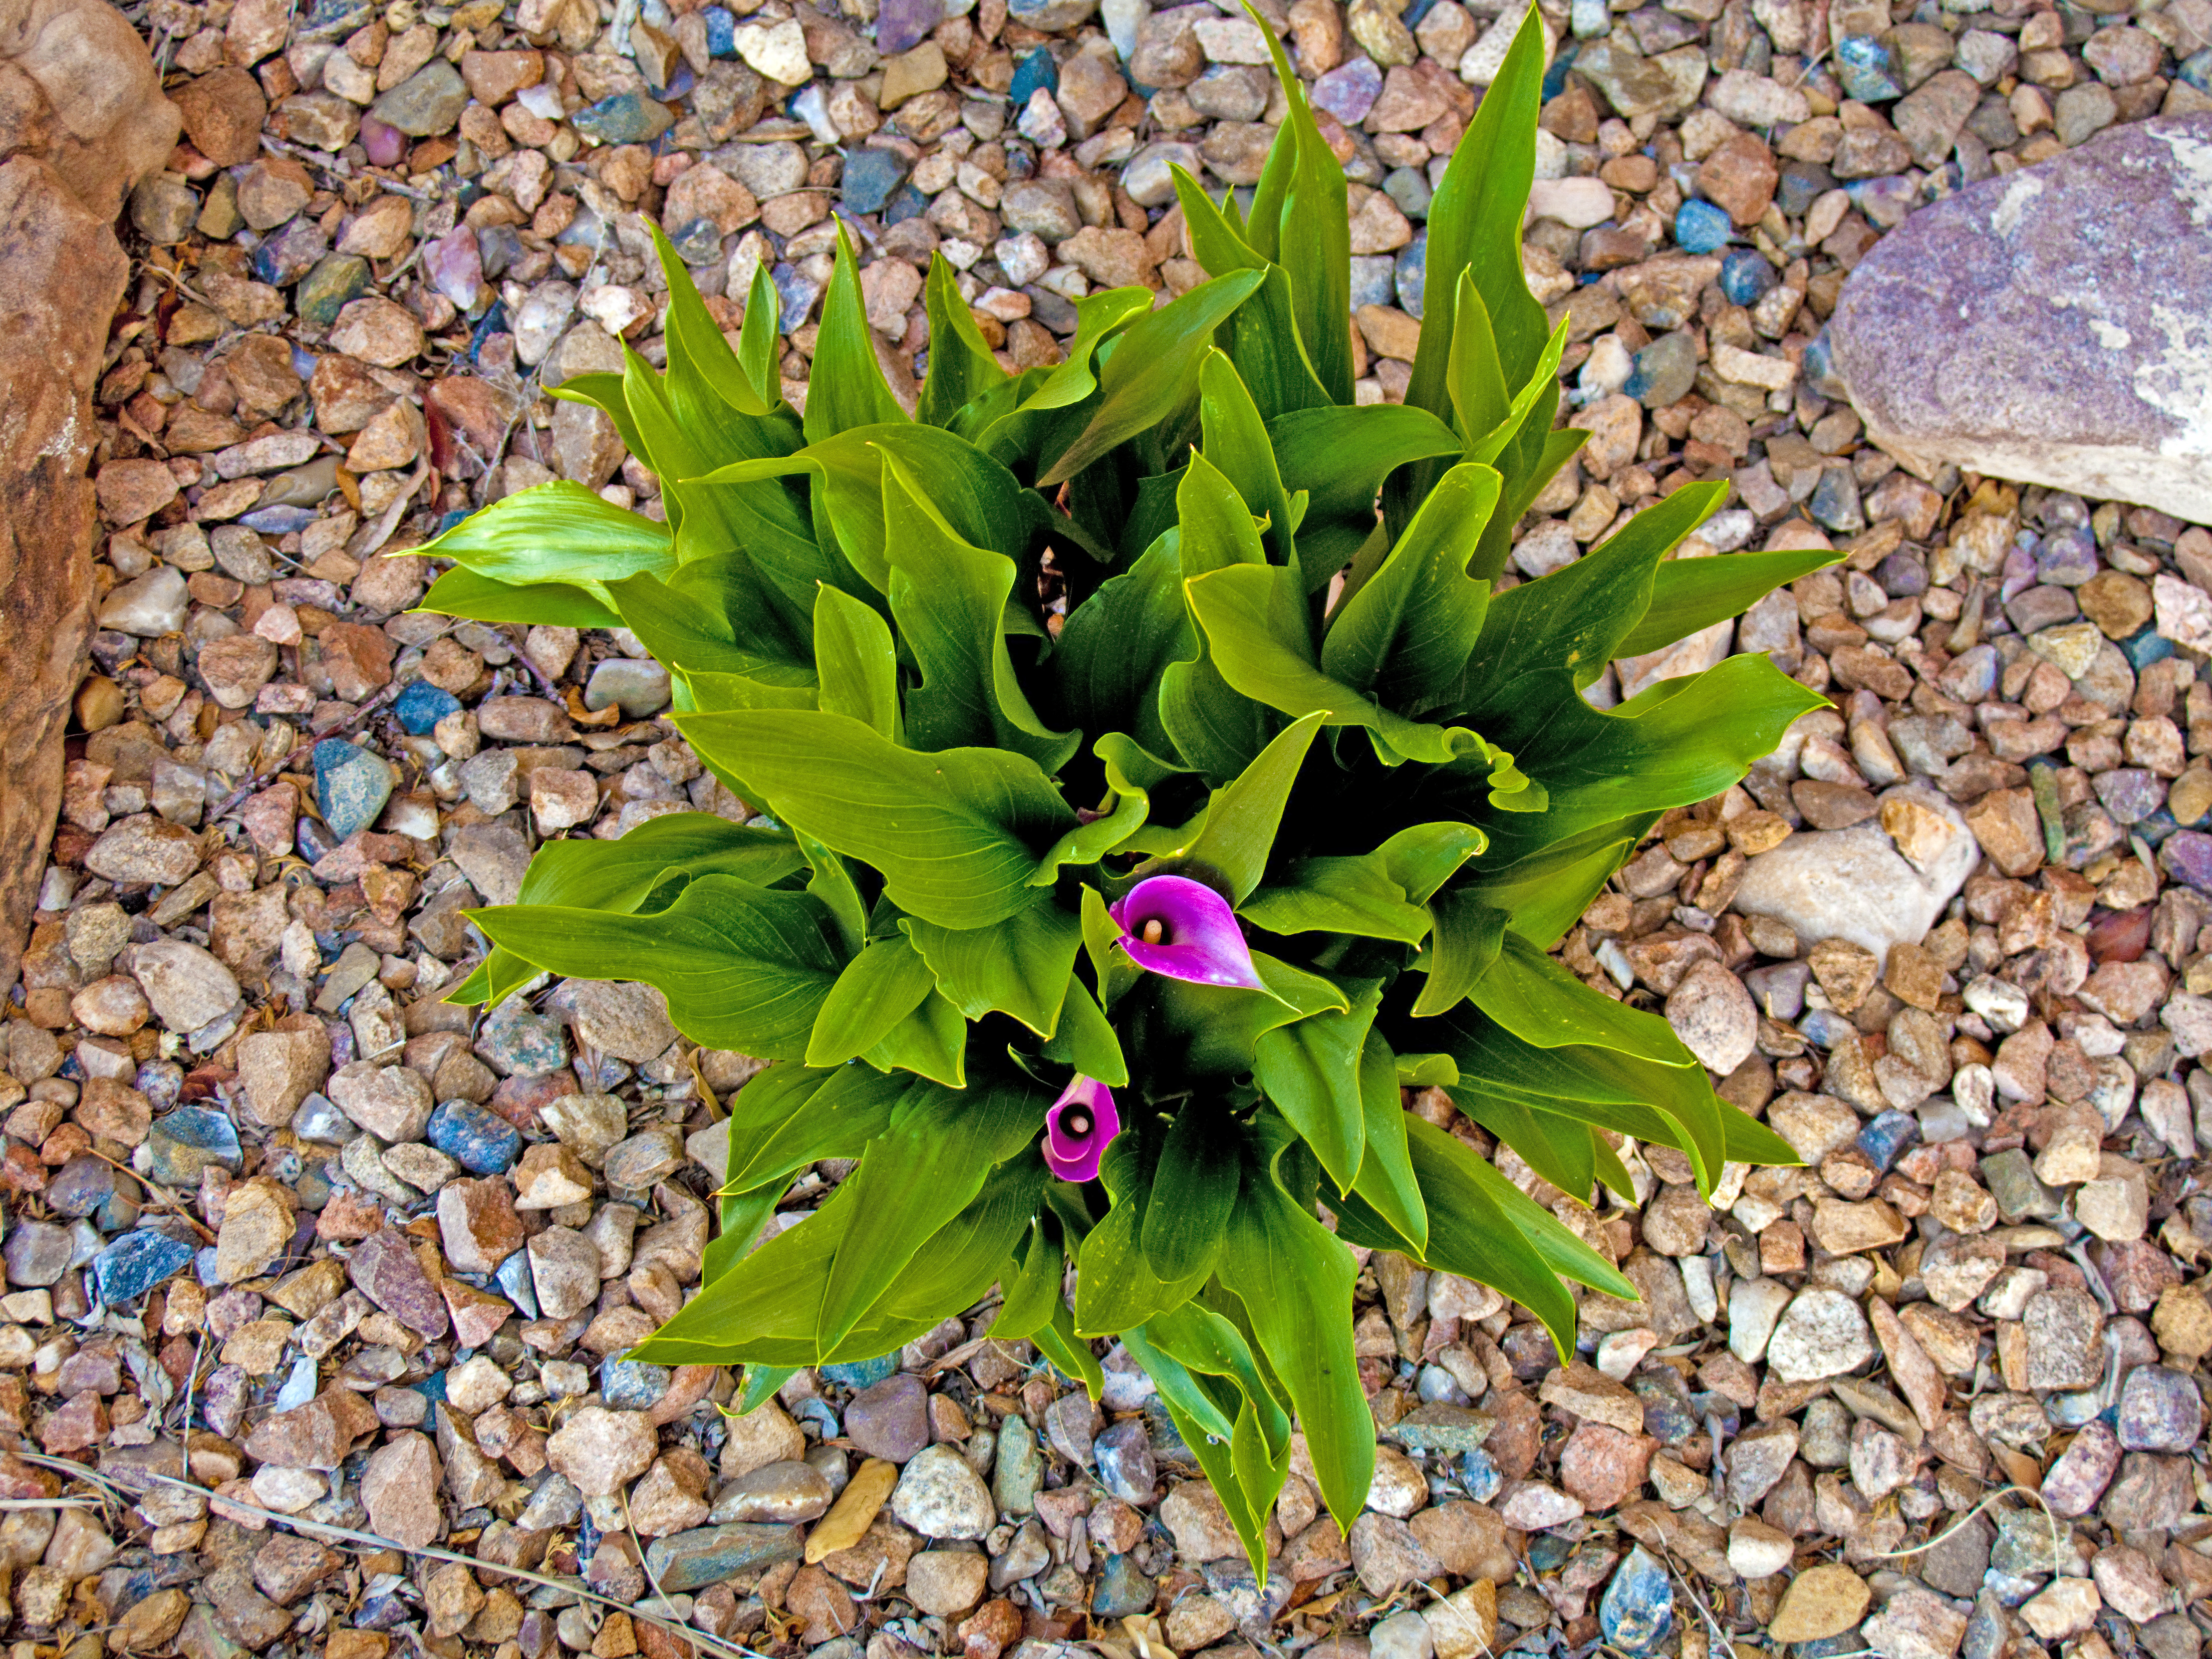
tree, plant, leaf, flower, autumn, soil, botany, garden, flora, shrub, flowering plant, grass family, land plant